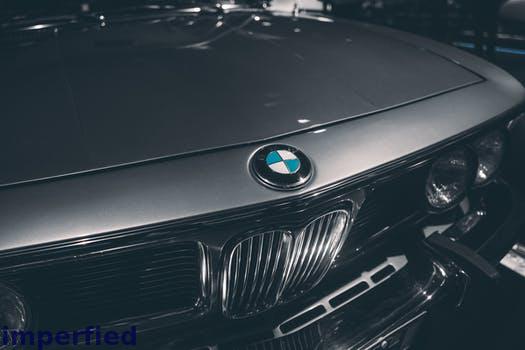
Label: Watermark